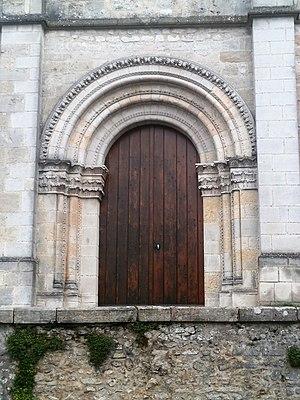
Portail ouest roman de l'église Saint-Vincent d'Orbigny
L'église Saint-Vincent d'Orbigny est un édifice religieux, affecté au culte catholique, situé au centre du bourg d'Orbigny, une commune du département d’Indre-et-Loire.